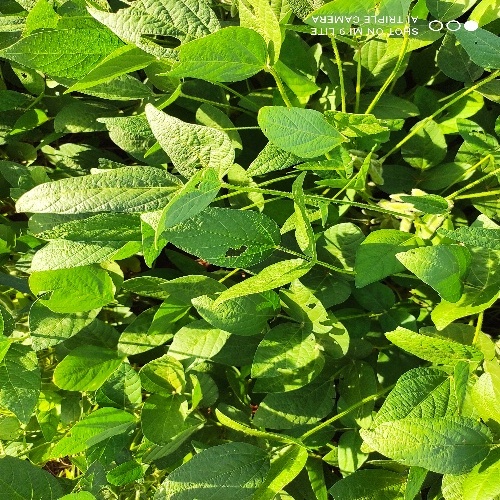
Label: Caterpillar